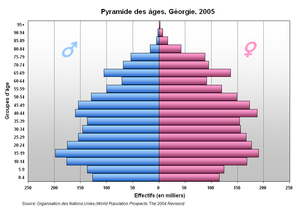
Pyramide des âges, Géorgie, 2005